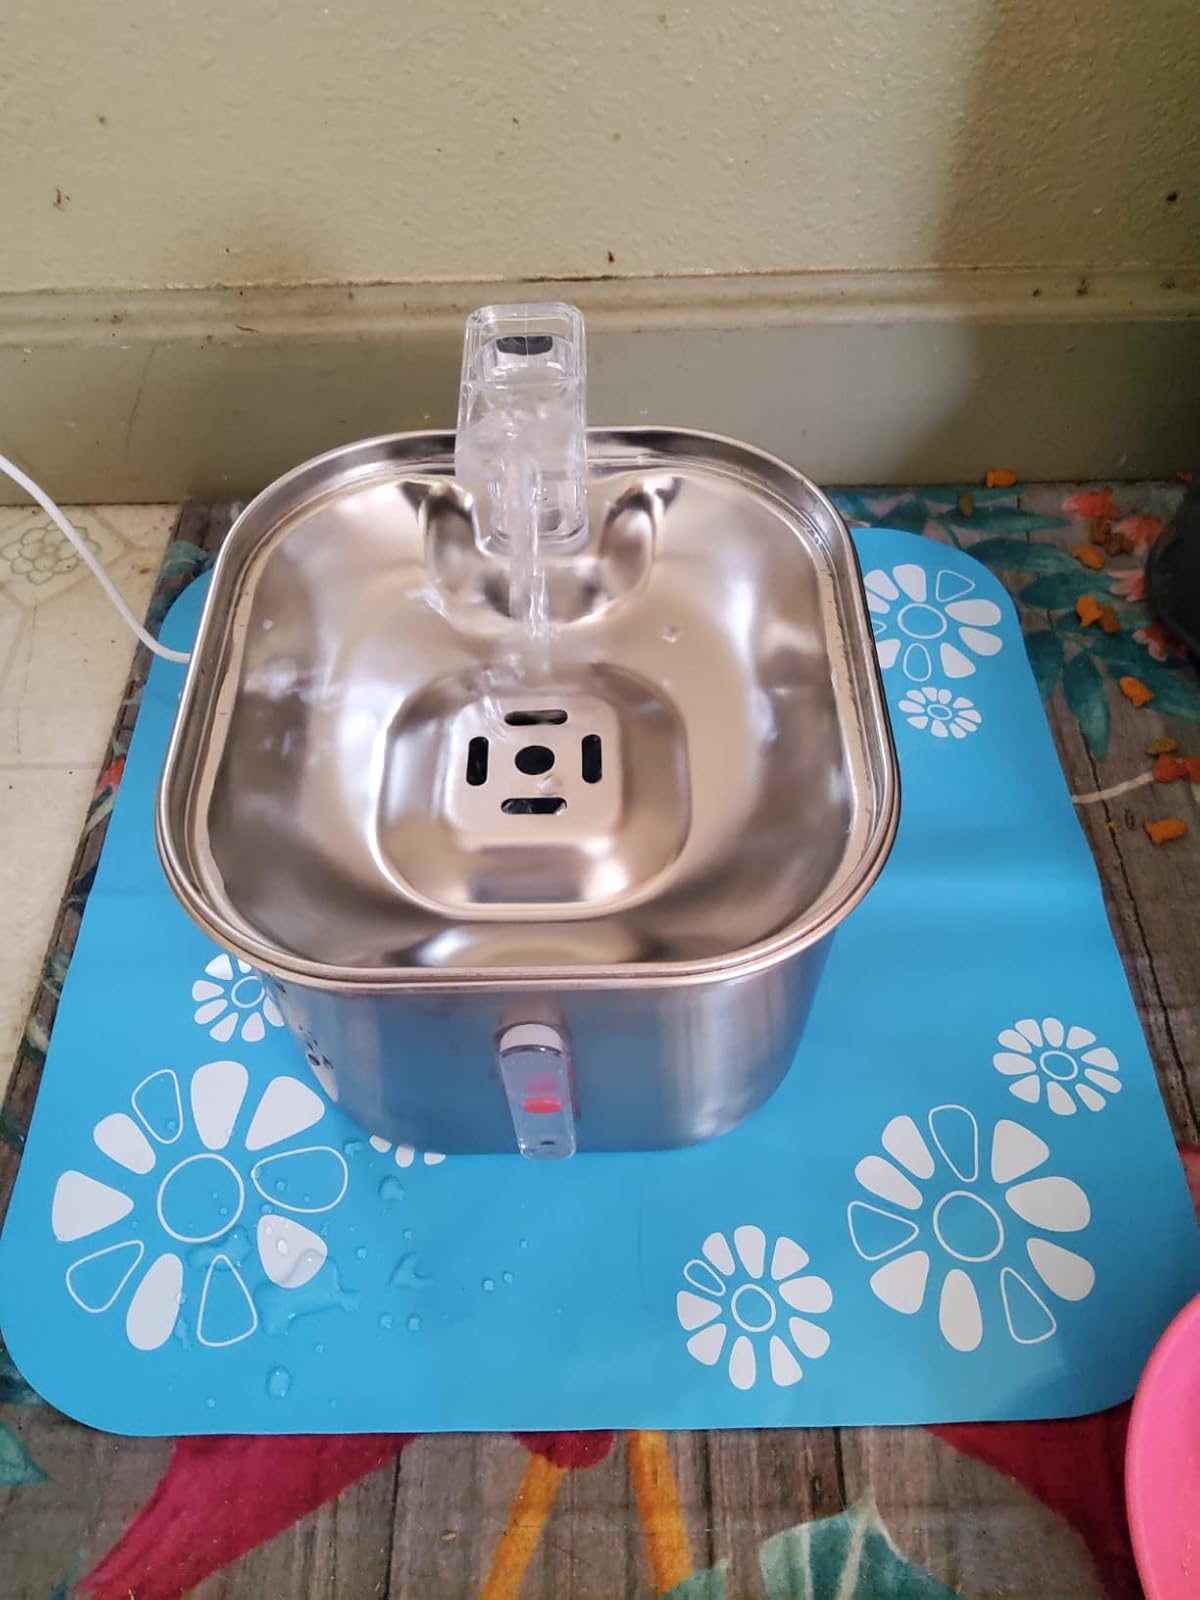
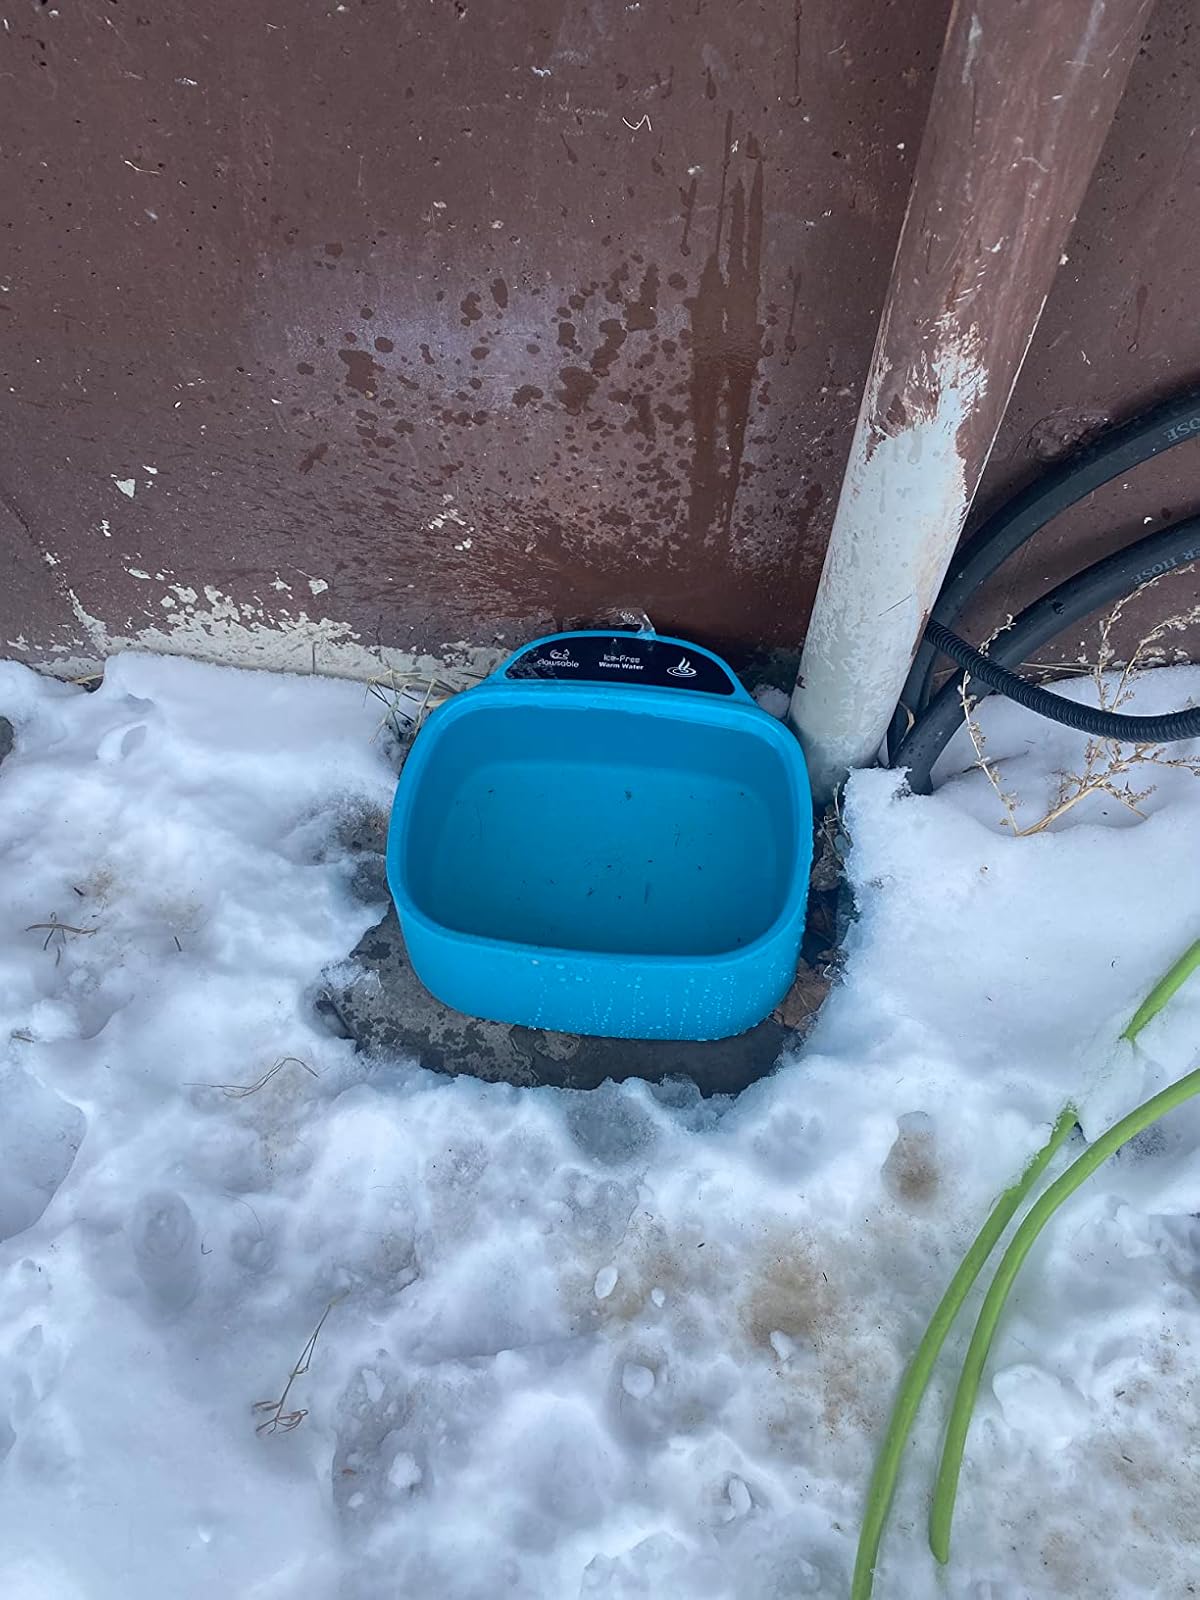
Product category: items_bowl
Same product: no